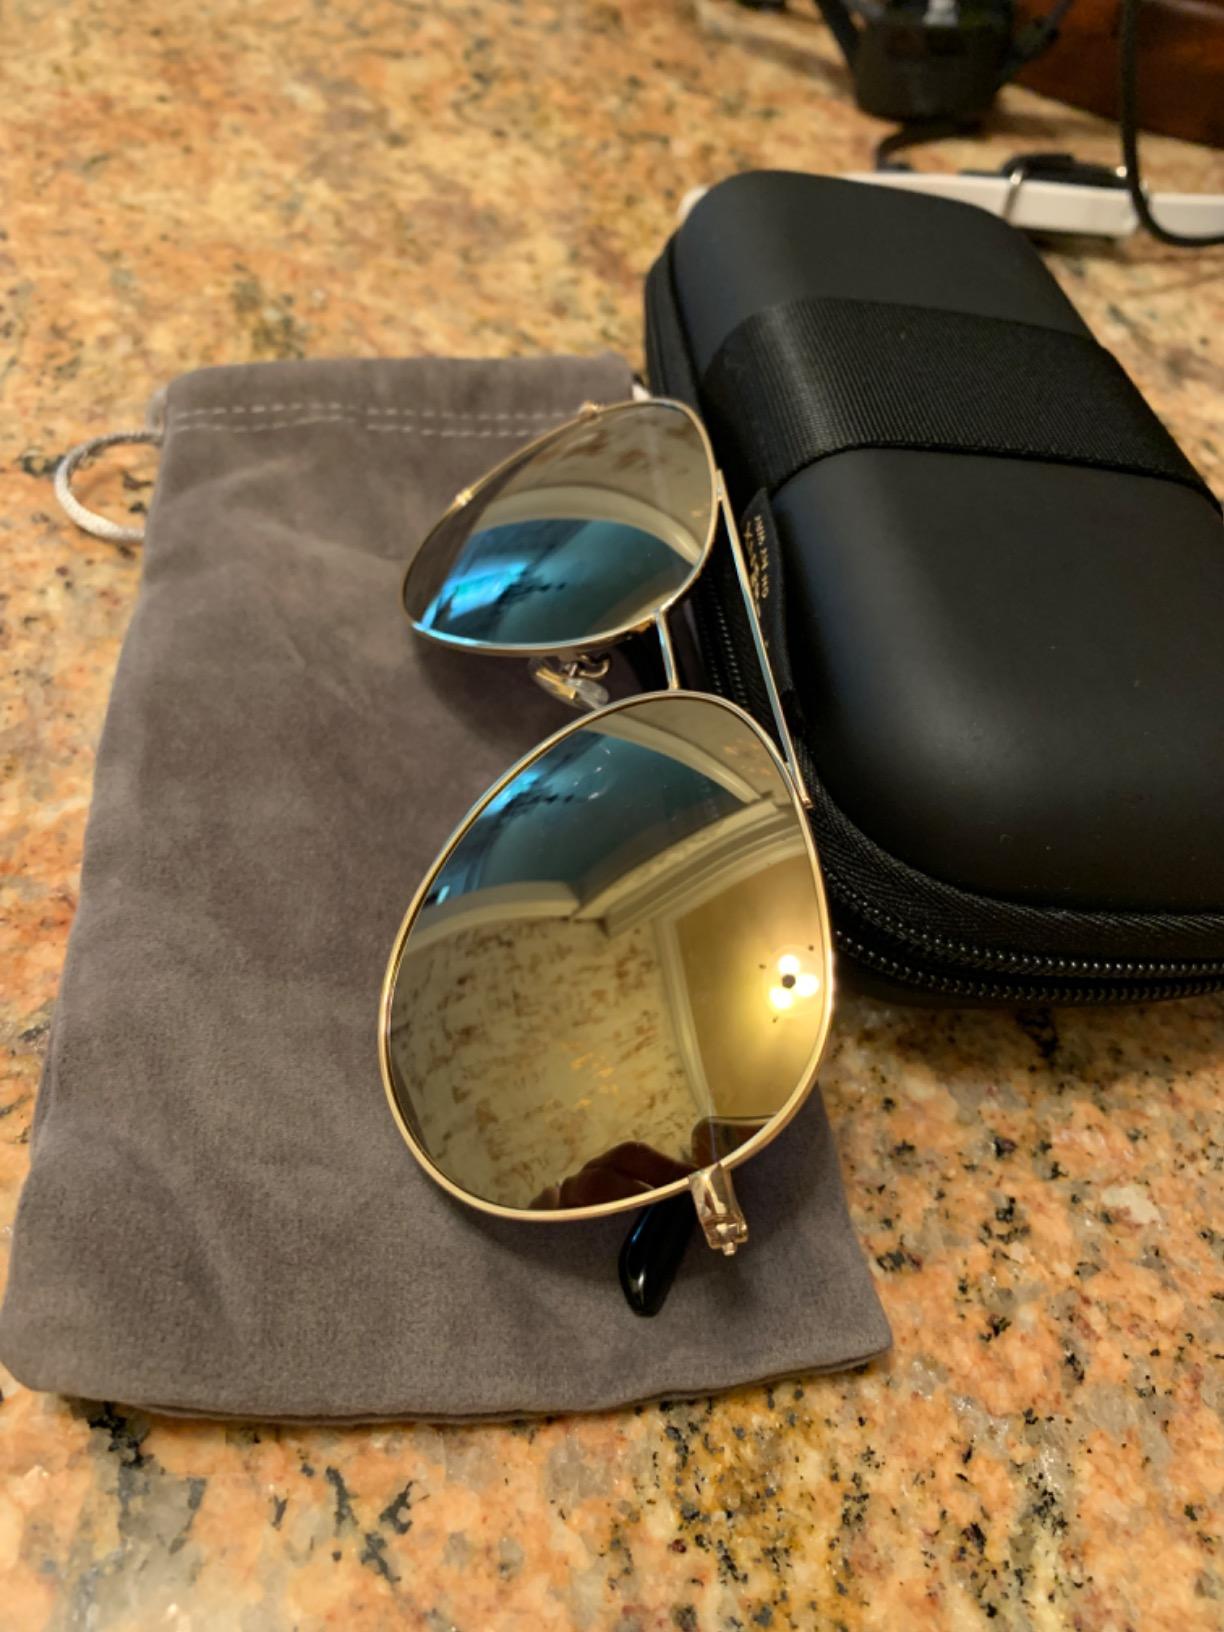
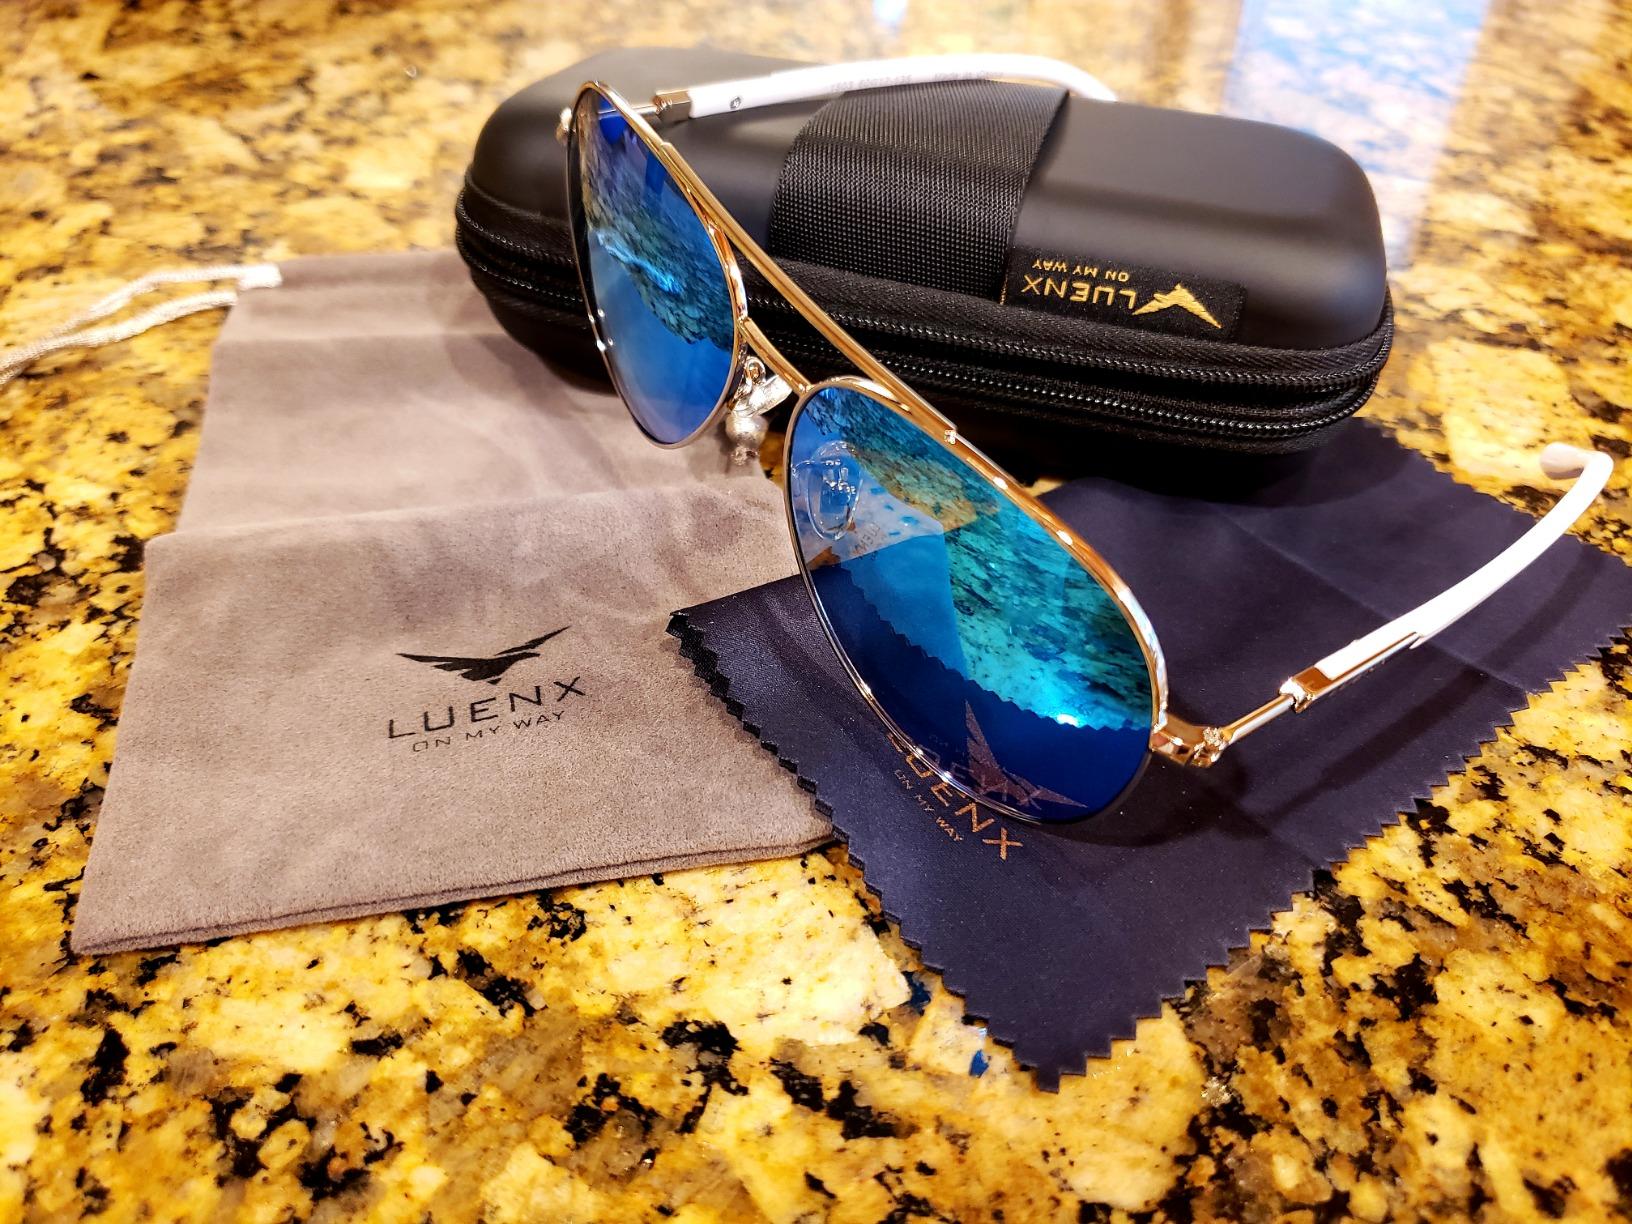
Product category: accessories_sunglasses
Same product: no